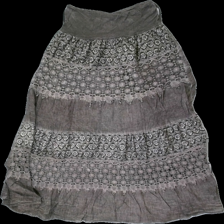
View: front
Type: Skirt
Category: Ladies
Brand: Missing
Colors: Beige
Material: 100% cotton
Pattern: Embroidered
Cut: Regular, Long, Loose
Season: All
Price range: <50
Recommended usage: Recycle
Description: washed out